Connaught Cadet Training Centre

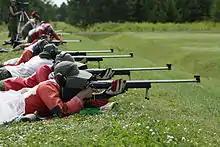
Cadets on the Fullbore Marksman Phase II Course on Alpha Range at Connaught Range and Primary Training Centre (CRPTC), in Ottawa, Ontario

The aim of this seven-week course is to develop a specialist with the attitude, skills, and subject matter knowledge required to participate in competitive fullbore marksmanship as a member of a competitive team. Course cadets are provided with the necessary theoretical, technical, and practical skills required to participate as a large-bore 7.62mm rifle competitor. Fullbore Phase II course cadets participate in the Canadian National Cadet Fullbore Championship, the Ontario Rifle Associations' Provincial Fullbore Championship and the Dominion of Canada Rifle Associations' National Fullbore Championship.